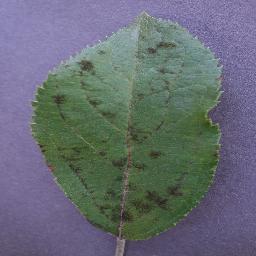
Label: Apple___Apple_scab